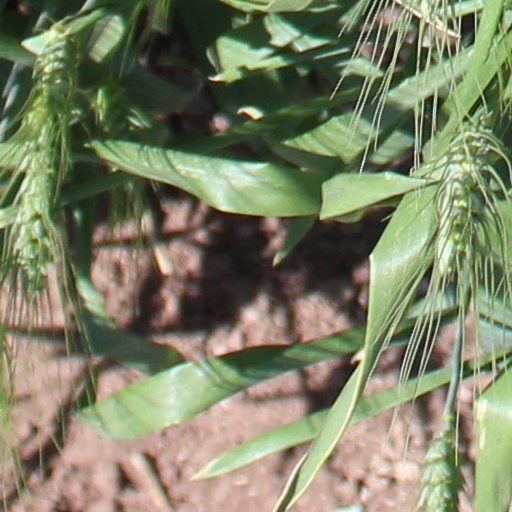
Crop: wheat